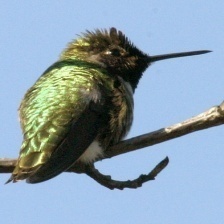
Species: ANNAS HUMMINGBIRD
Scientific name: CALYPTE ANNA
ImageNet parent category: hummingbird